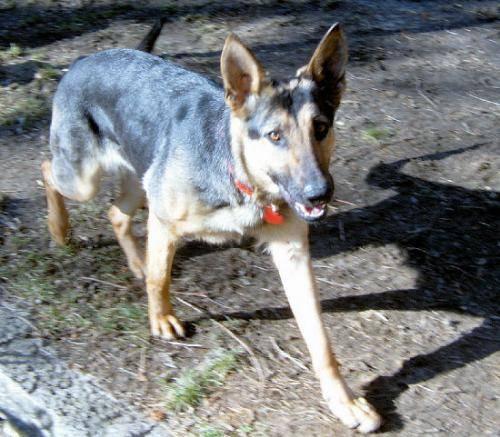
dog